Jay Allen

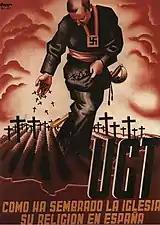
Republican wartime propaganda poster

Allen followed scientific debate on recent history of Spain and at times attended related seminars, e.g. the one of 1964, organized in Stanford by the Hispanic America Society. He remained in touch with many Hispanists, though particularly with Southworth, who turned from his junior research assistant to a recognized though non-academic historian; he remained a great admirer of Allen. Both considered themselves morally obliged to debunk lies of Francoist propaganda. In the 1960s Allen warned Southworth about would-be CIA assassination; he also tried to use his American literary connections to get Southworth's "El mito de la cruzada de Franco" released in the US, but to no avail. He also cultivated friendship with Gerald Brenan, whom he inspired towards Spanish history back in the mid-1930s. However, Allen was somewhat skeptical about Hugh Thomas, who reportedly refused to take sides and was "terribly fuzzy about a lot of things"; he remained also cautious about Burnett Bolloten. Himself Allen published nothing. He died in 1972 because of a stroke.